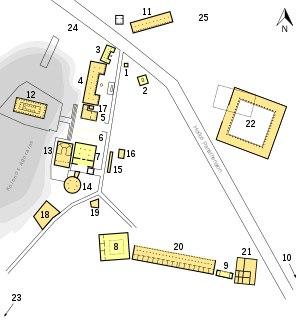
L'Autel des Douze Dieux était un important autel et sanctuaire à Athènes durant l'Antiquité. Il était situé dans le coin nord-ouest de l'Agora de l'époque classique. L'autel aurait été construit pour la première fois par Pisistrate le Jeune, petit-fils du tyran Pisistrate, pendant son archontat, en 522-521 av. J.-C. ; l'autel marquait probablement le point central à partir duquel les distances d'Athènes étaient mesurées et était un lieu de supplications et de refuge.